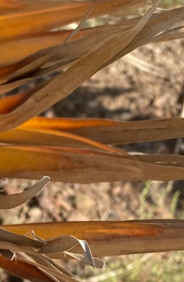
Label: Magnesium Deficiency